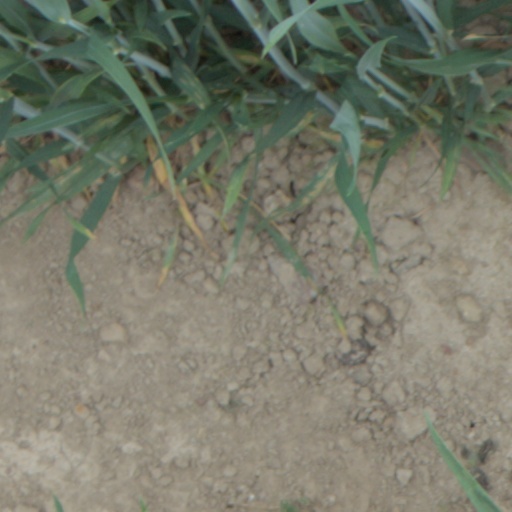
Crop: wheat